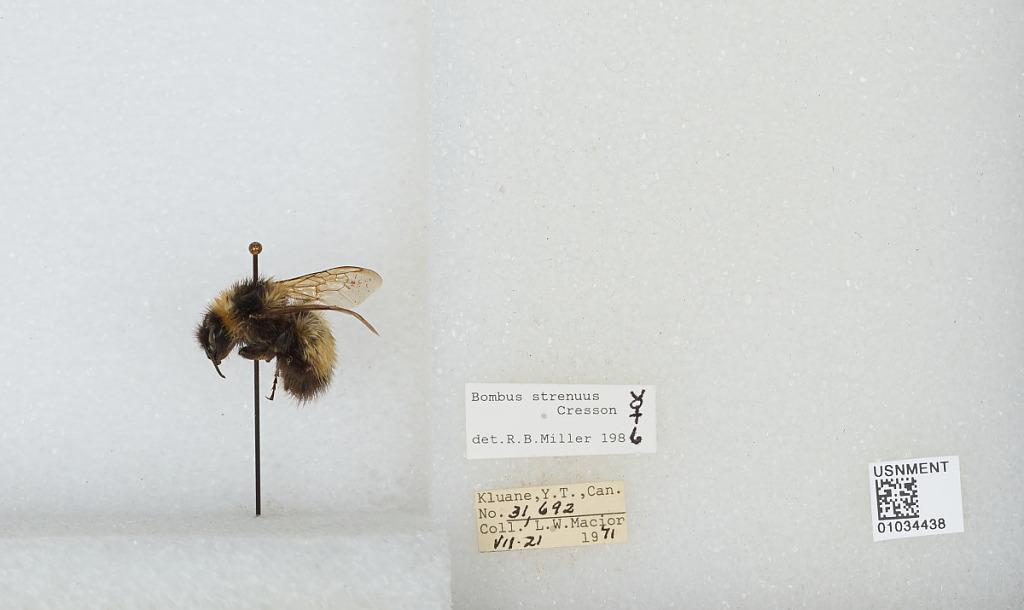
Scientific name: Bombus (Alpinobombus) neoboreus Sladen
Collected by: L. Macior
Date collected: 1971-7-21
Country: Canada
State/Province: Yukon Territory
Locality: Kluane
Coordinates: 60.75, -139.5
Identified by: Miller, R. B.